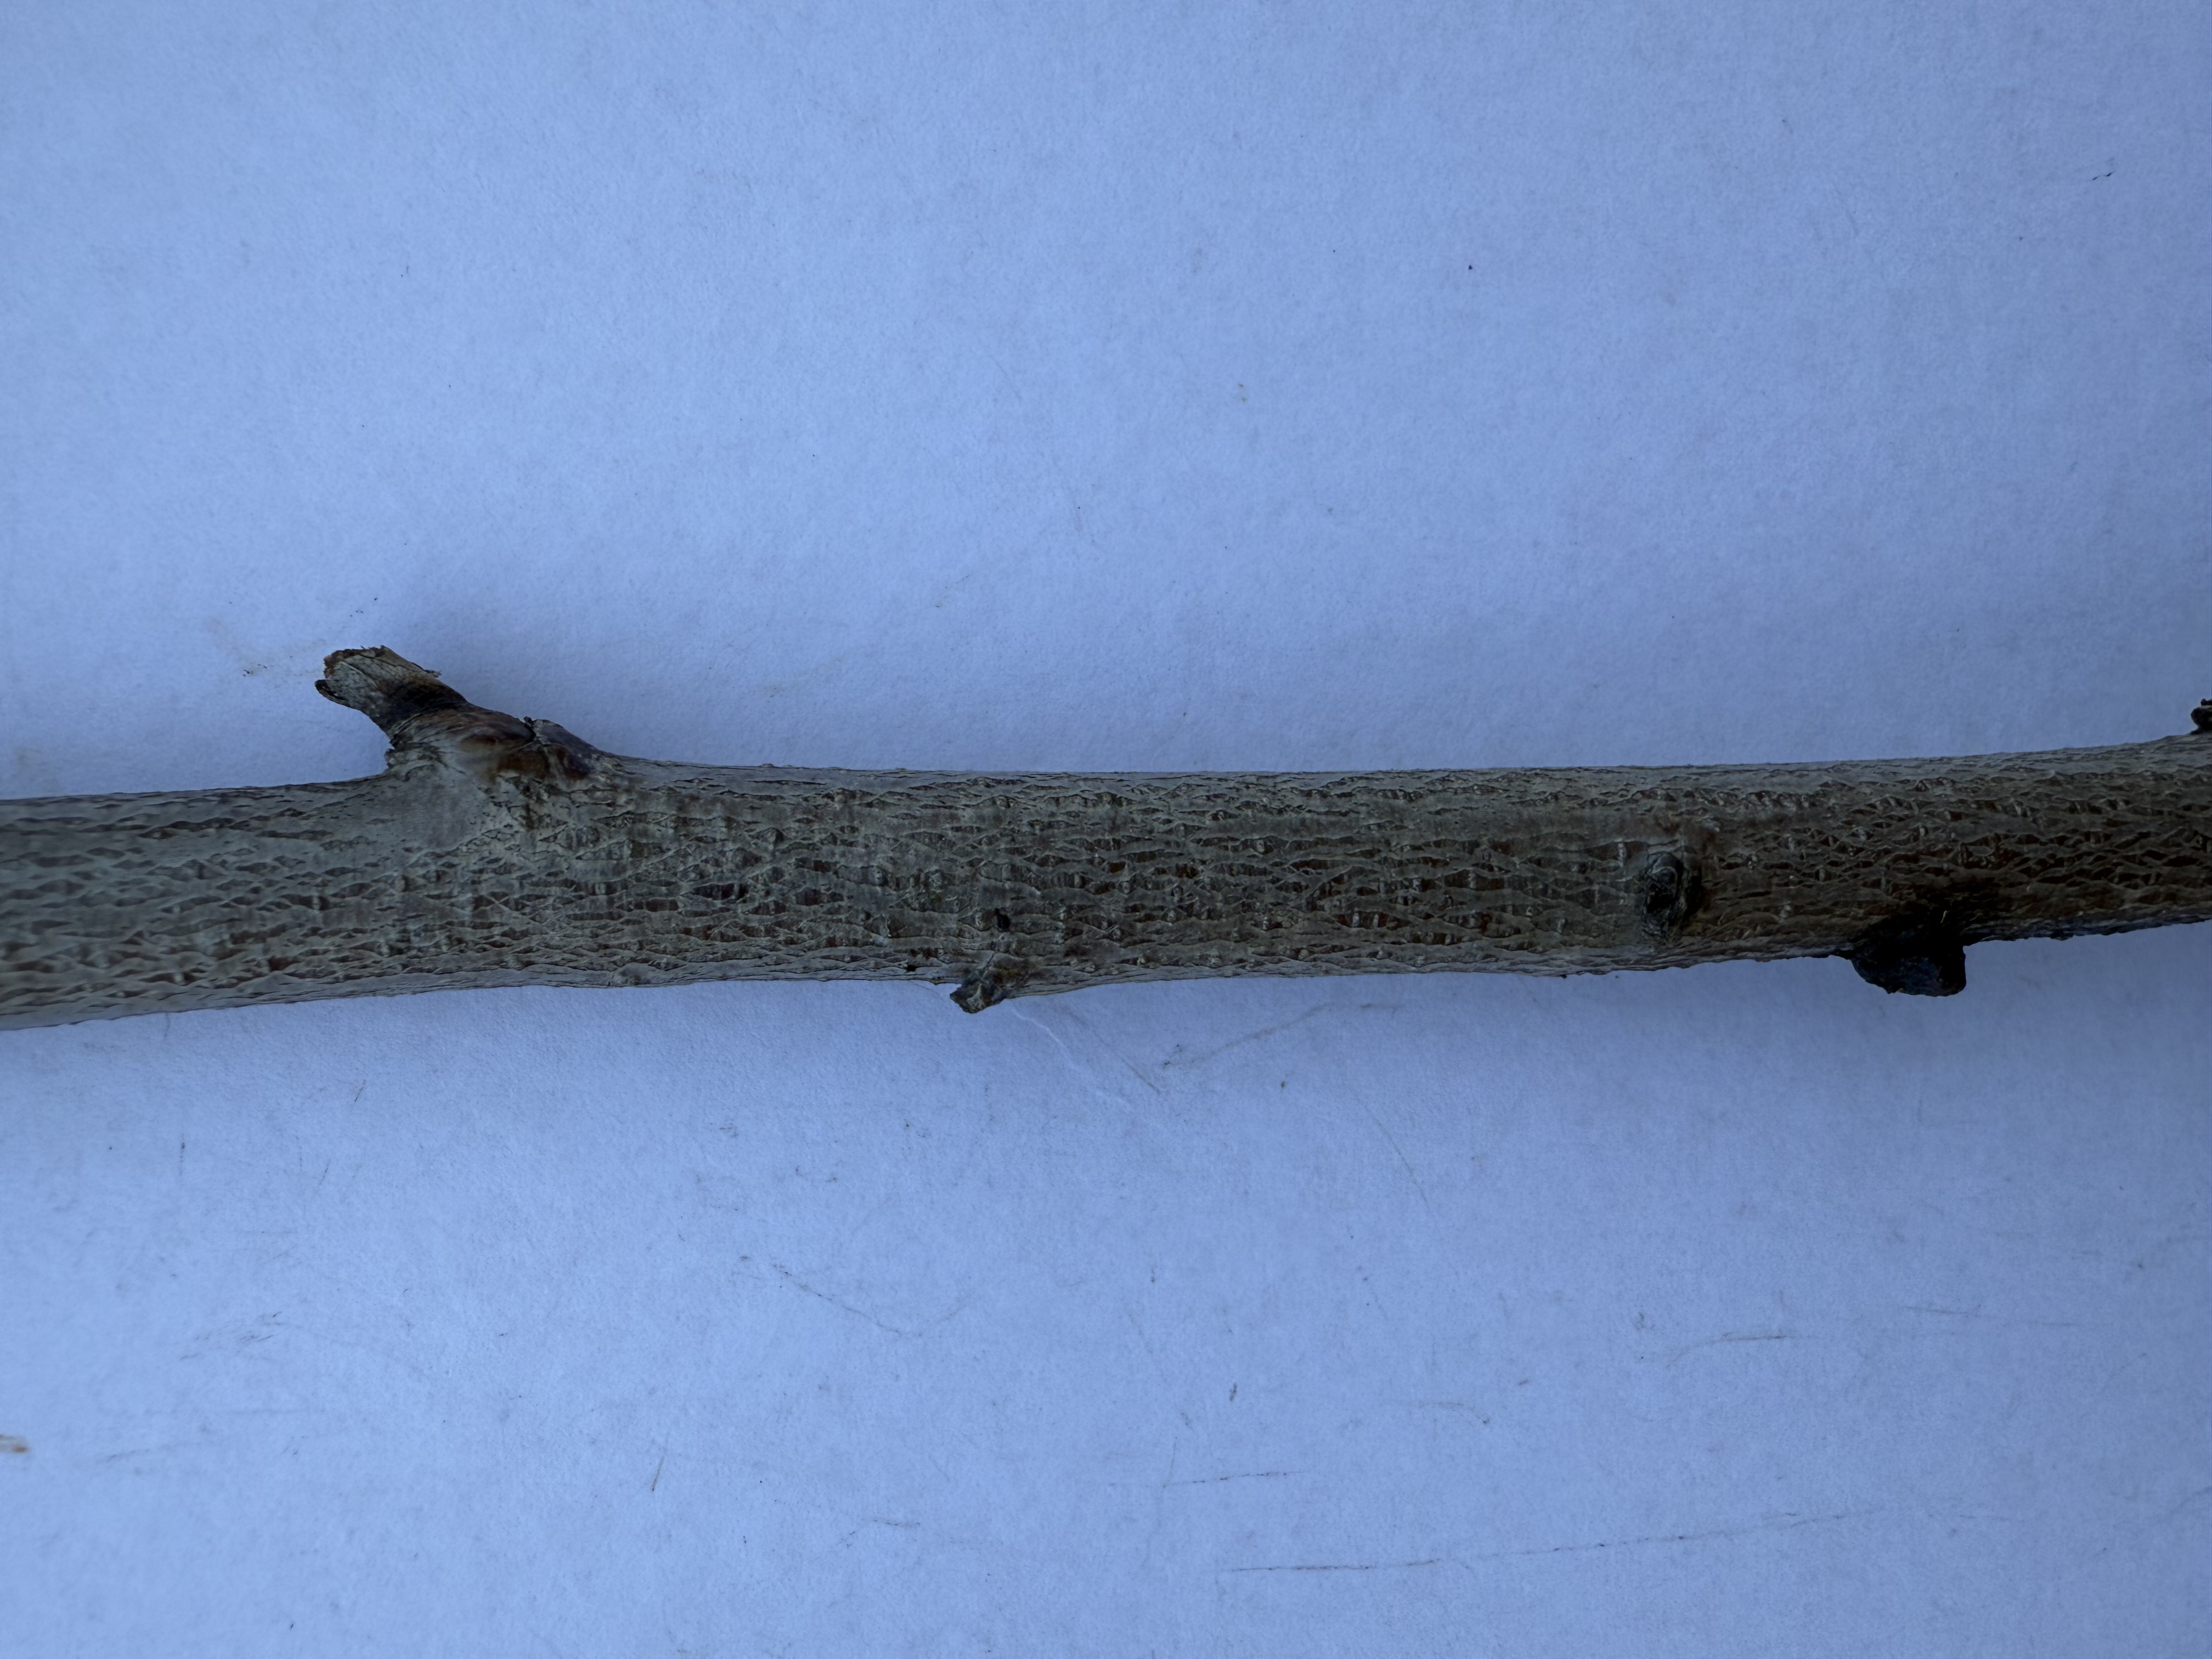
Variety: Duke Blueberry